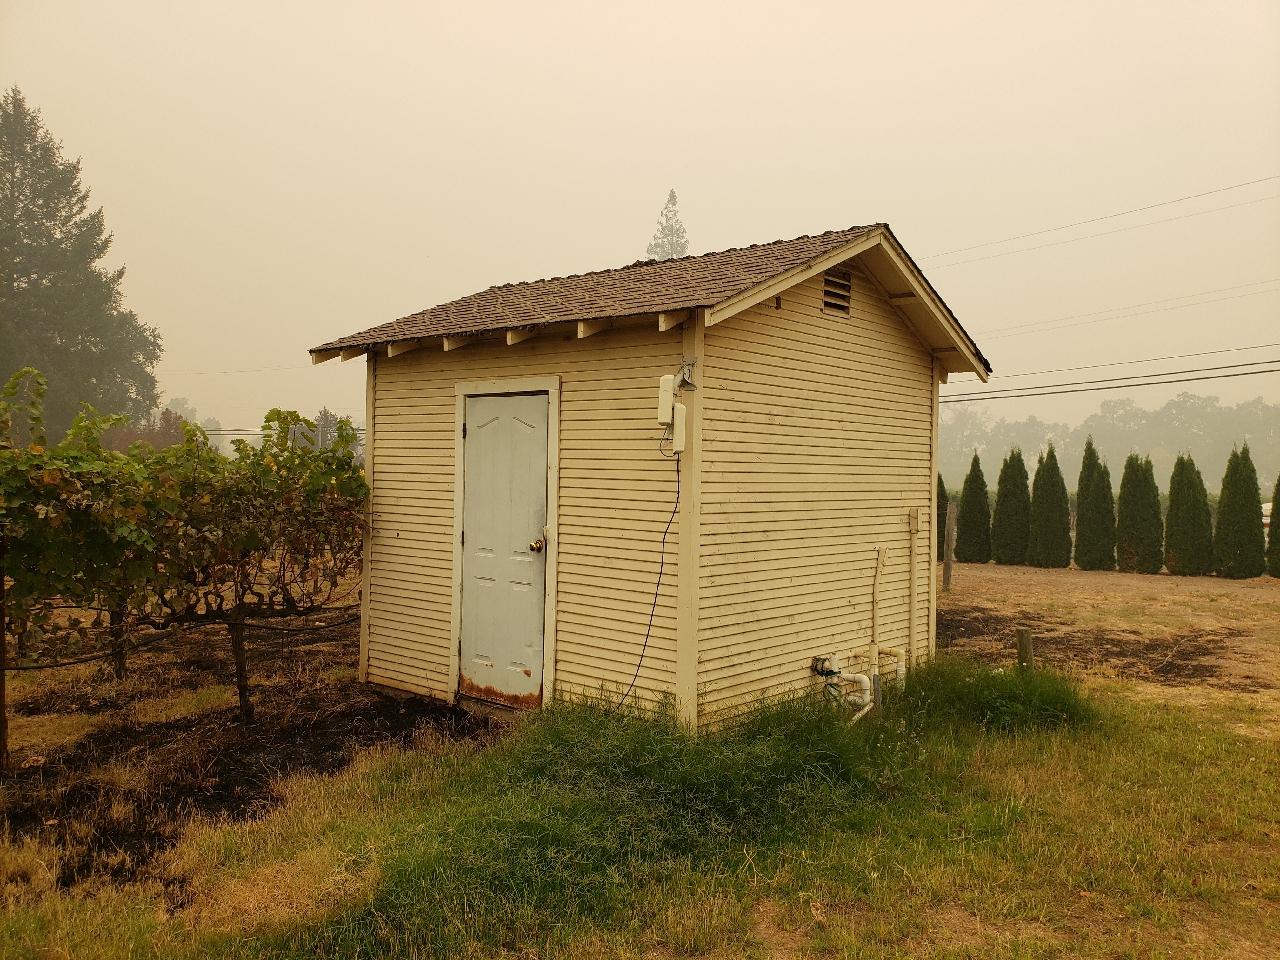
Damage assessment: no_damage